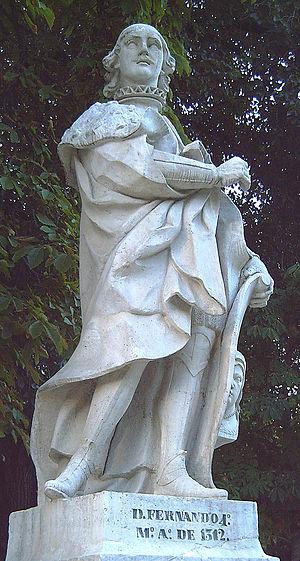
Statue de Ferdinand IV de Castille, l'Ajourné (1285–1312), dans le Paseo de la Argentina dans le Parc du Retiro (Jardines del Buen Retiro), à Madrid (Espagne). Sculptée en pierre blanche par François de Vôge entre 1750 et 1753.